Edwards Aquifer

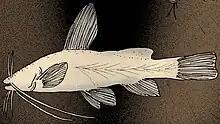
The Widemouth blindcat, a species of stygobitic catfish native to the aquifer

The U.S. Fish and Wildlife Service (USFWS) consider the Comal and San Marcos Springs ecosystems to have one of the greatest known diversities of organisms of any aquatic ecosystem in the Southwestern United States. This is due in part to the constant nature of the temperature and flow of the aquifer waters that have created unique ecosystems supporting a high degree of endemism. The Edwards Aquifer is the sole environment for the rare Barton Springs salamander ("Eurycea sosorum"), which is a federally listed endangered species. At Comal and San Marcos Springs, their openings and in the rivers and lakes originating from the springs, one threatened and seven endangered species have been listed by USFWS under the Endangered Species Act of 1973. The San Marcos salamander ("Eurycea nana") is listed as threatened. The San Marcos gambusia ("Gambusia georgei"), Texas wild rice ("Zizania texana"), fountain darter ("Etheostoma fonticola"), Texas blind salamander ("Eurycea rathbuni"), Comal Springs riffle beetle ("Heterelmis comalensis"), Comal Springs dryopid beetle ("Stygoparnus comalensis"), and Peck's cave amphipod ("Stygobromus pecki") are listed as endangered. Another species, the Blanco blind salamander, is unlisted because it is unknown whether the species is extant or extinct.